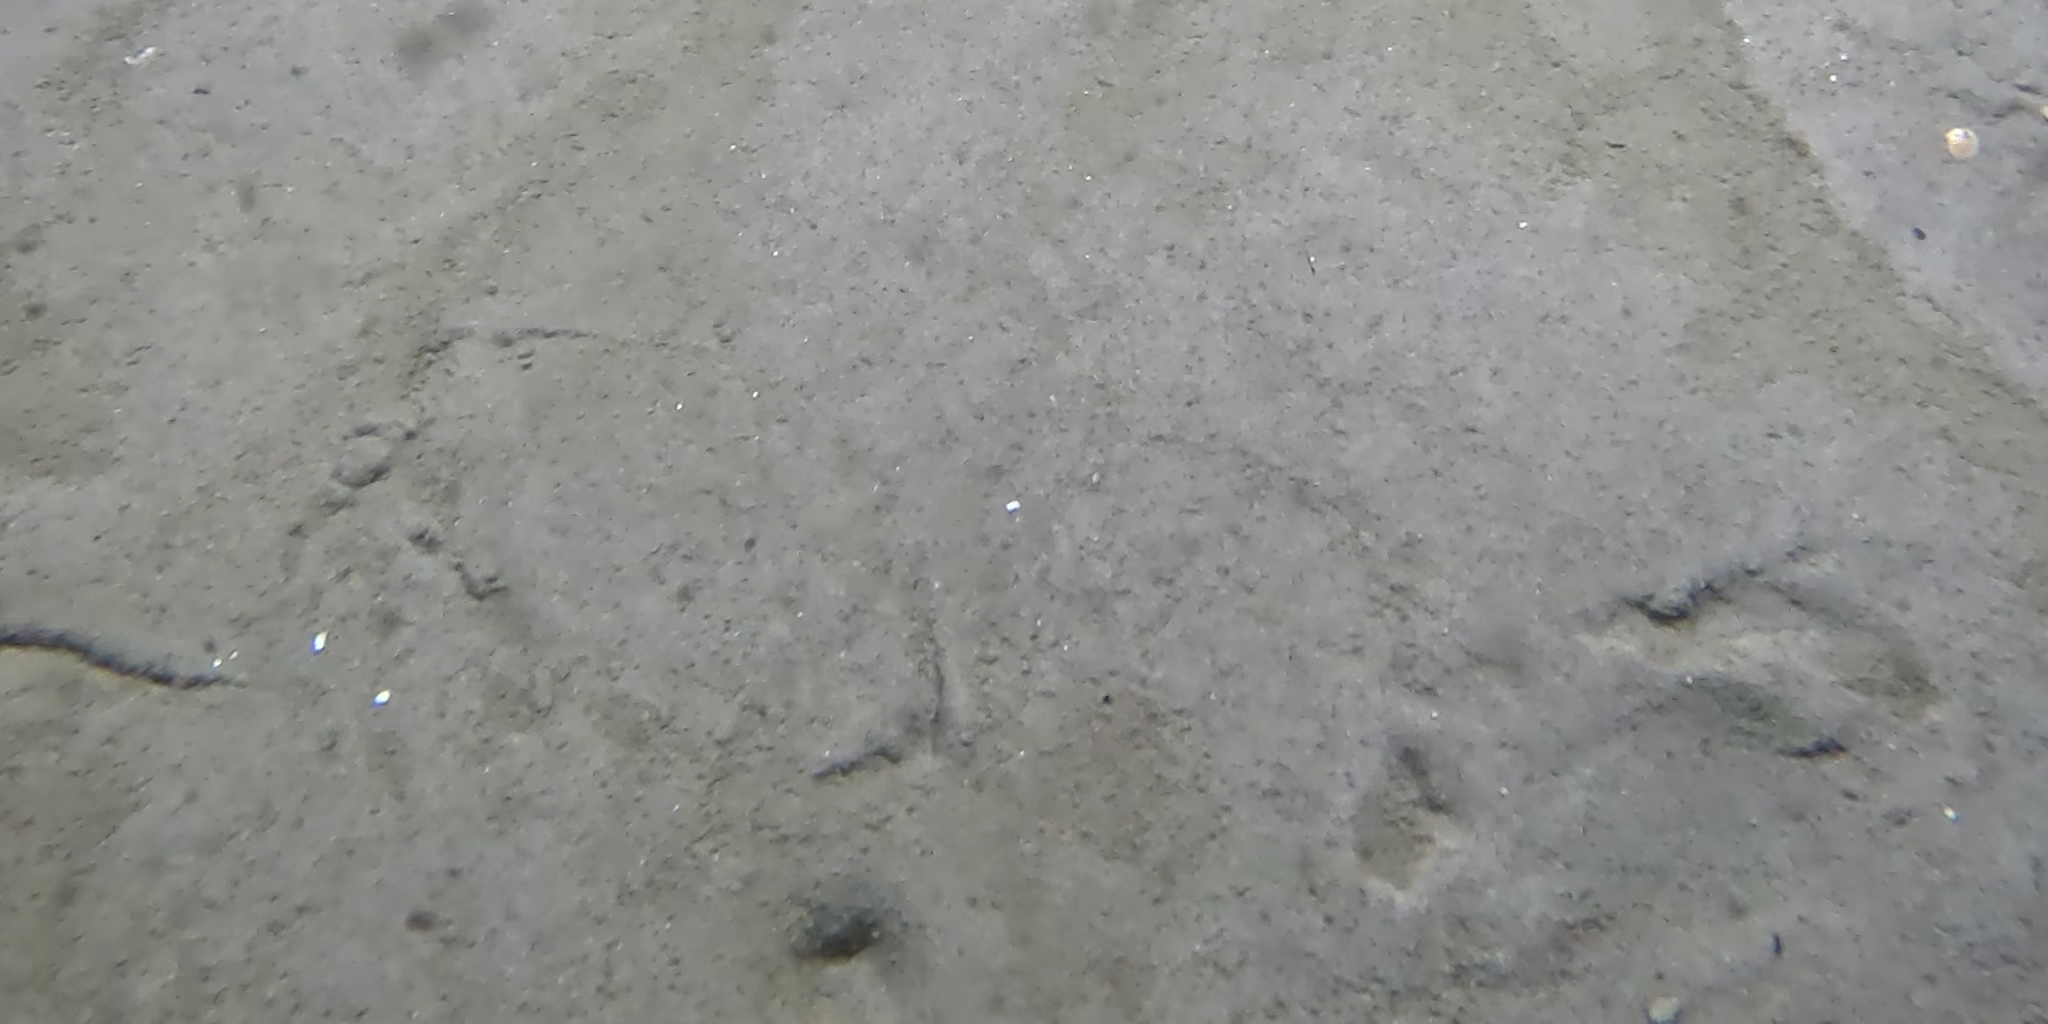
Seabed habitat: sand